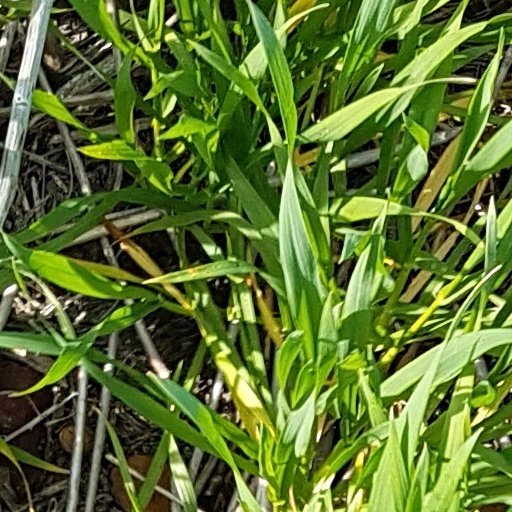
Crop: wheat